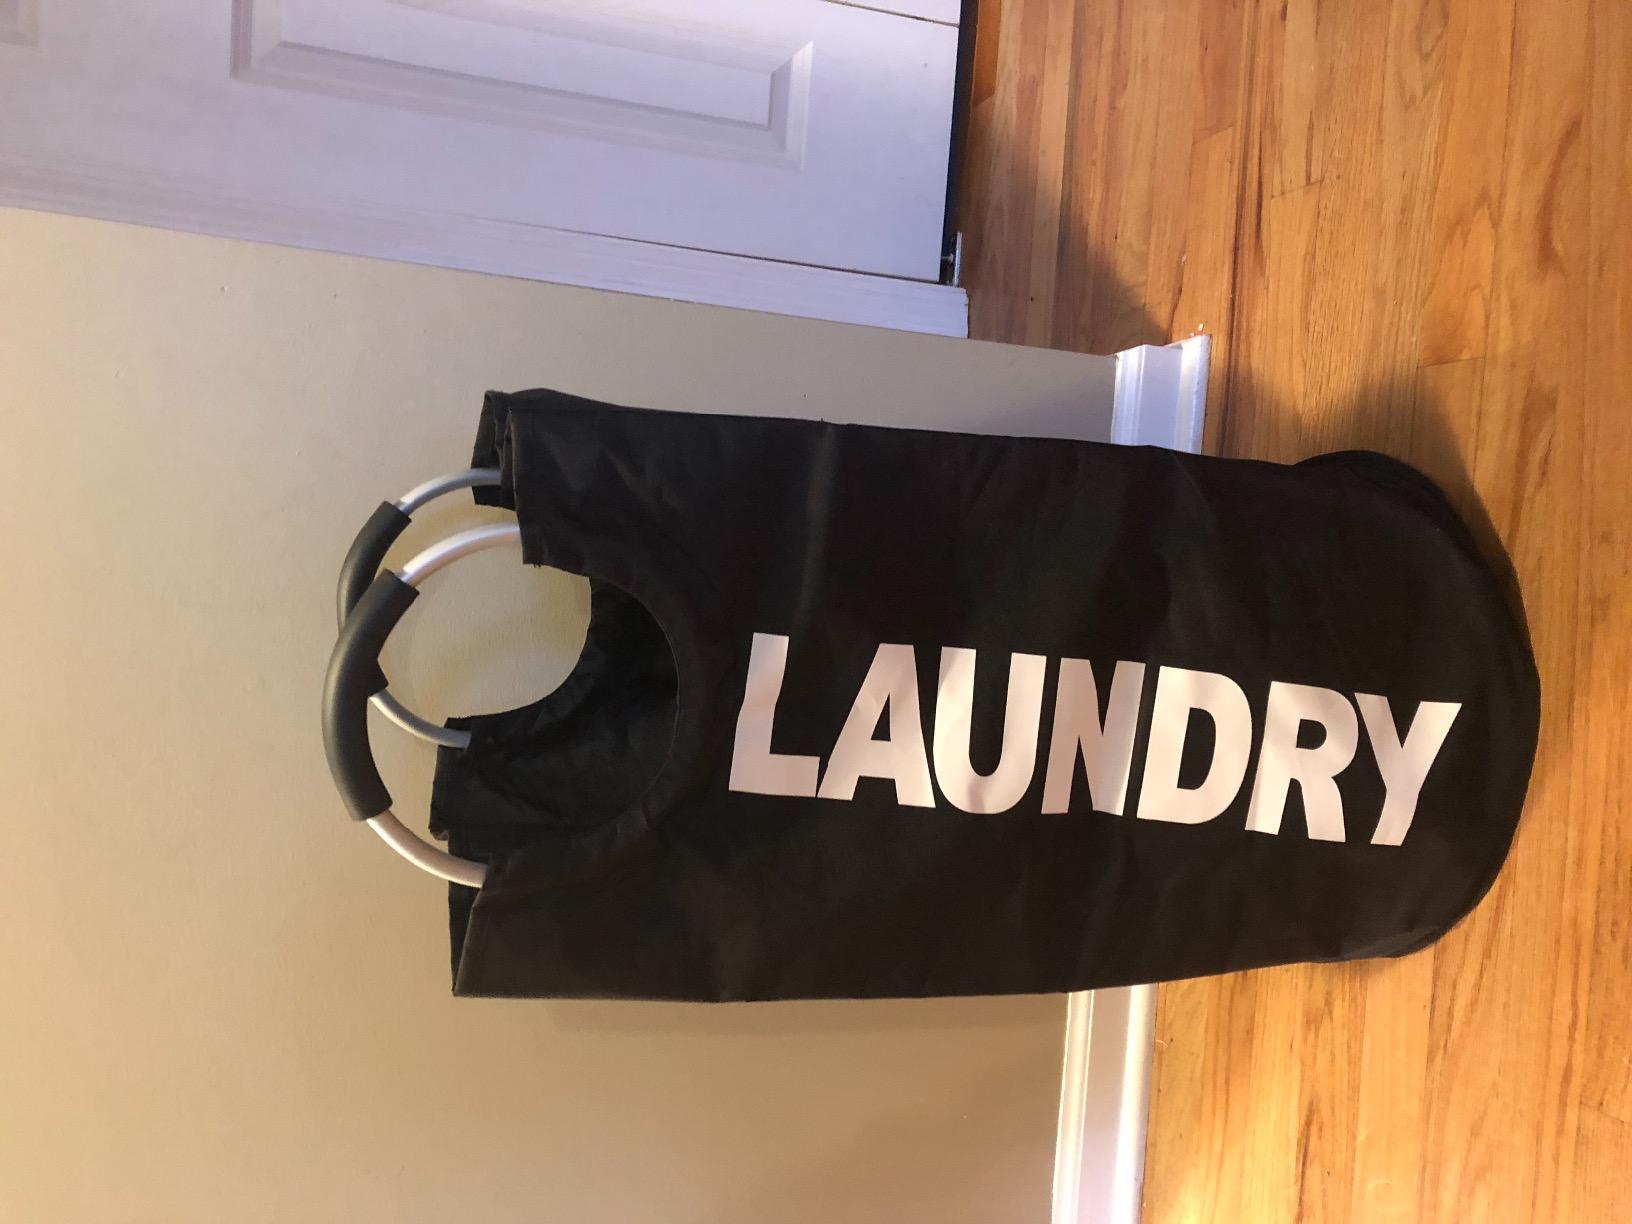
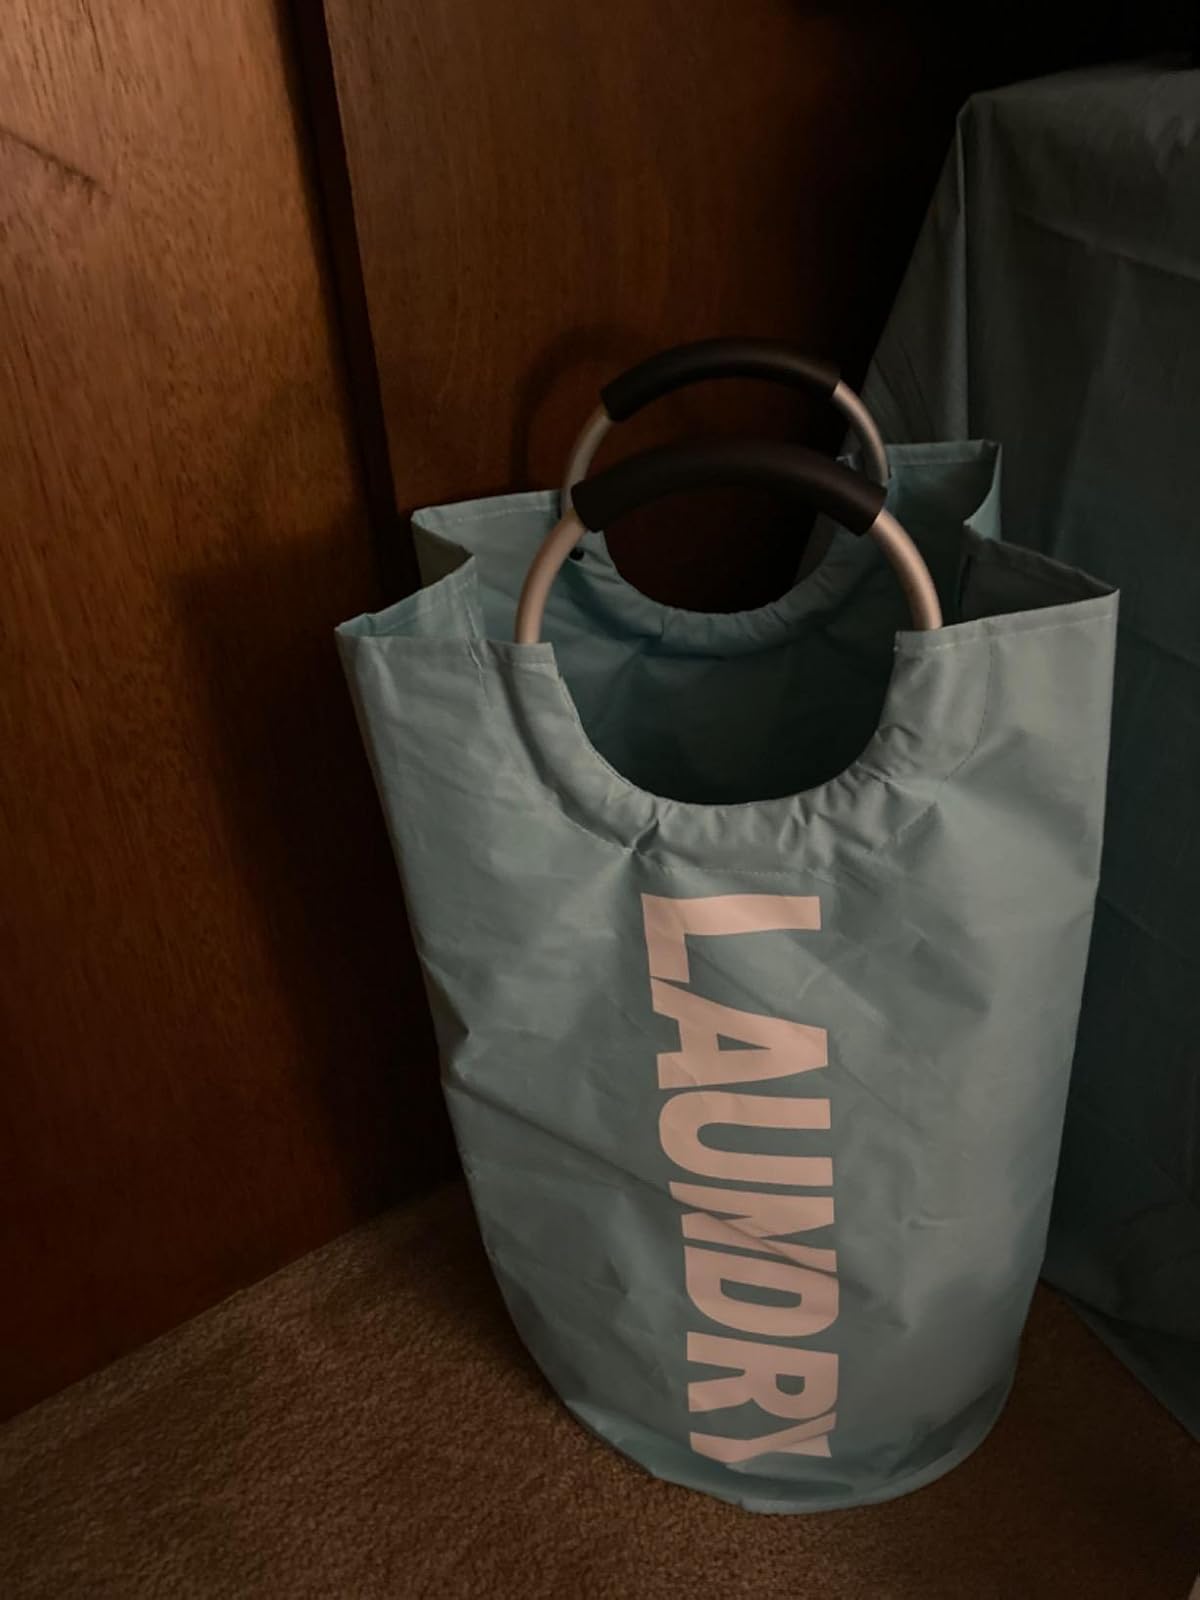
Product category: items_hamper
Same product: no